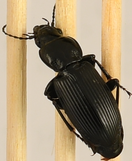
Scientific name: Pterostichus melanarius melanarius
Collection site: Steigerwaldt-Chequamegon NEON (STEI), plot STEI_004